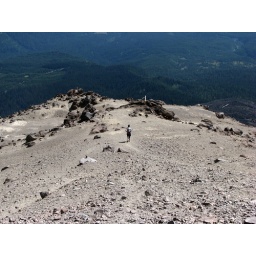
Barb in the lead again over an ash and rock field